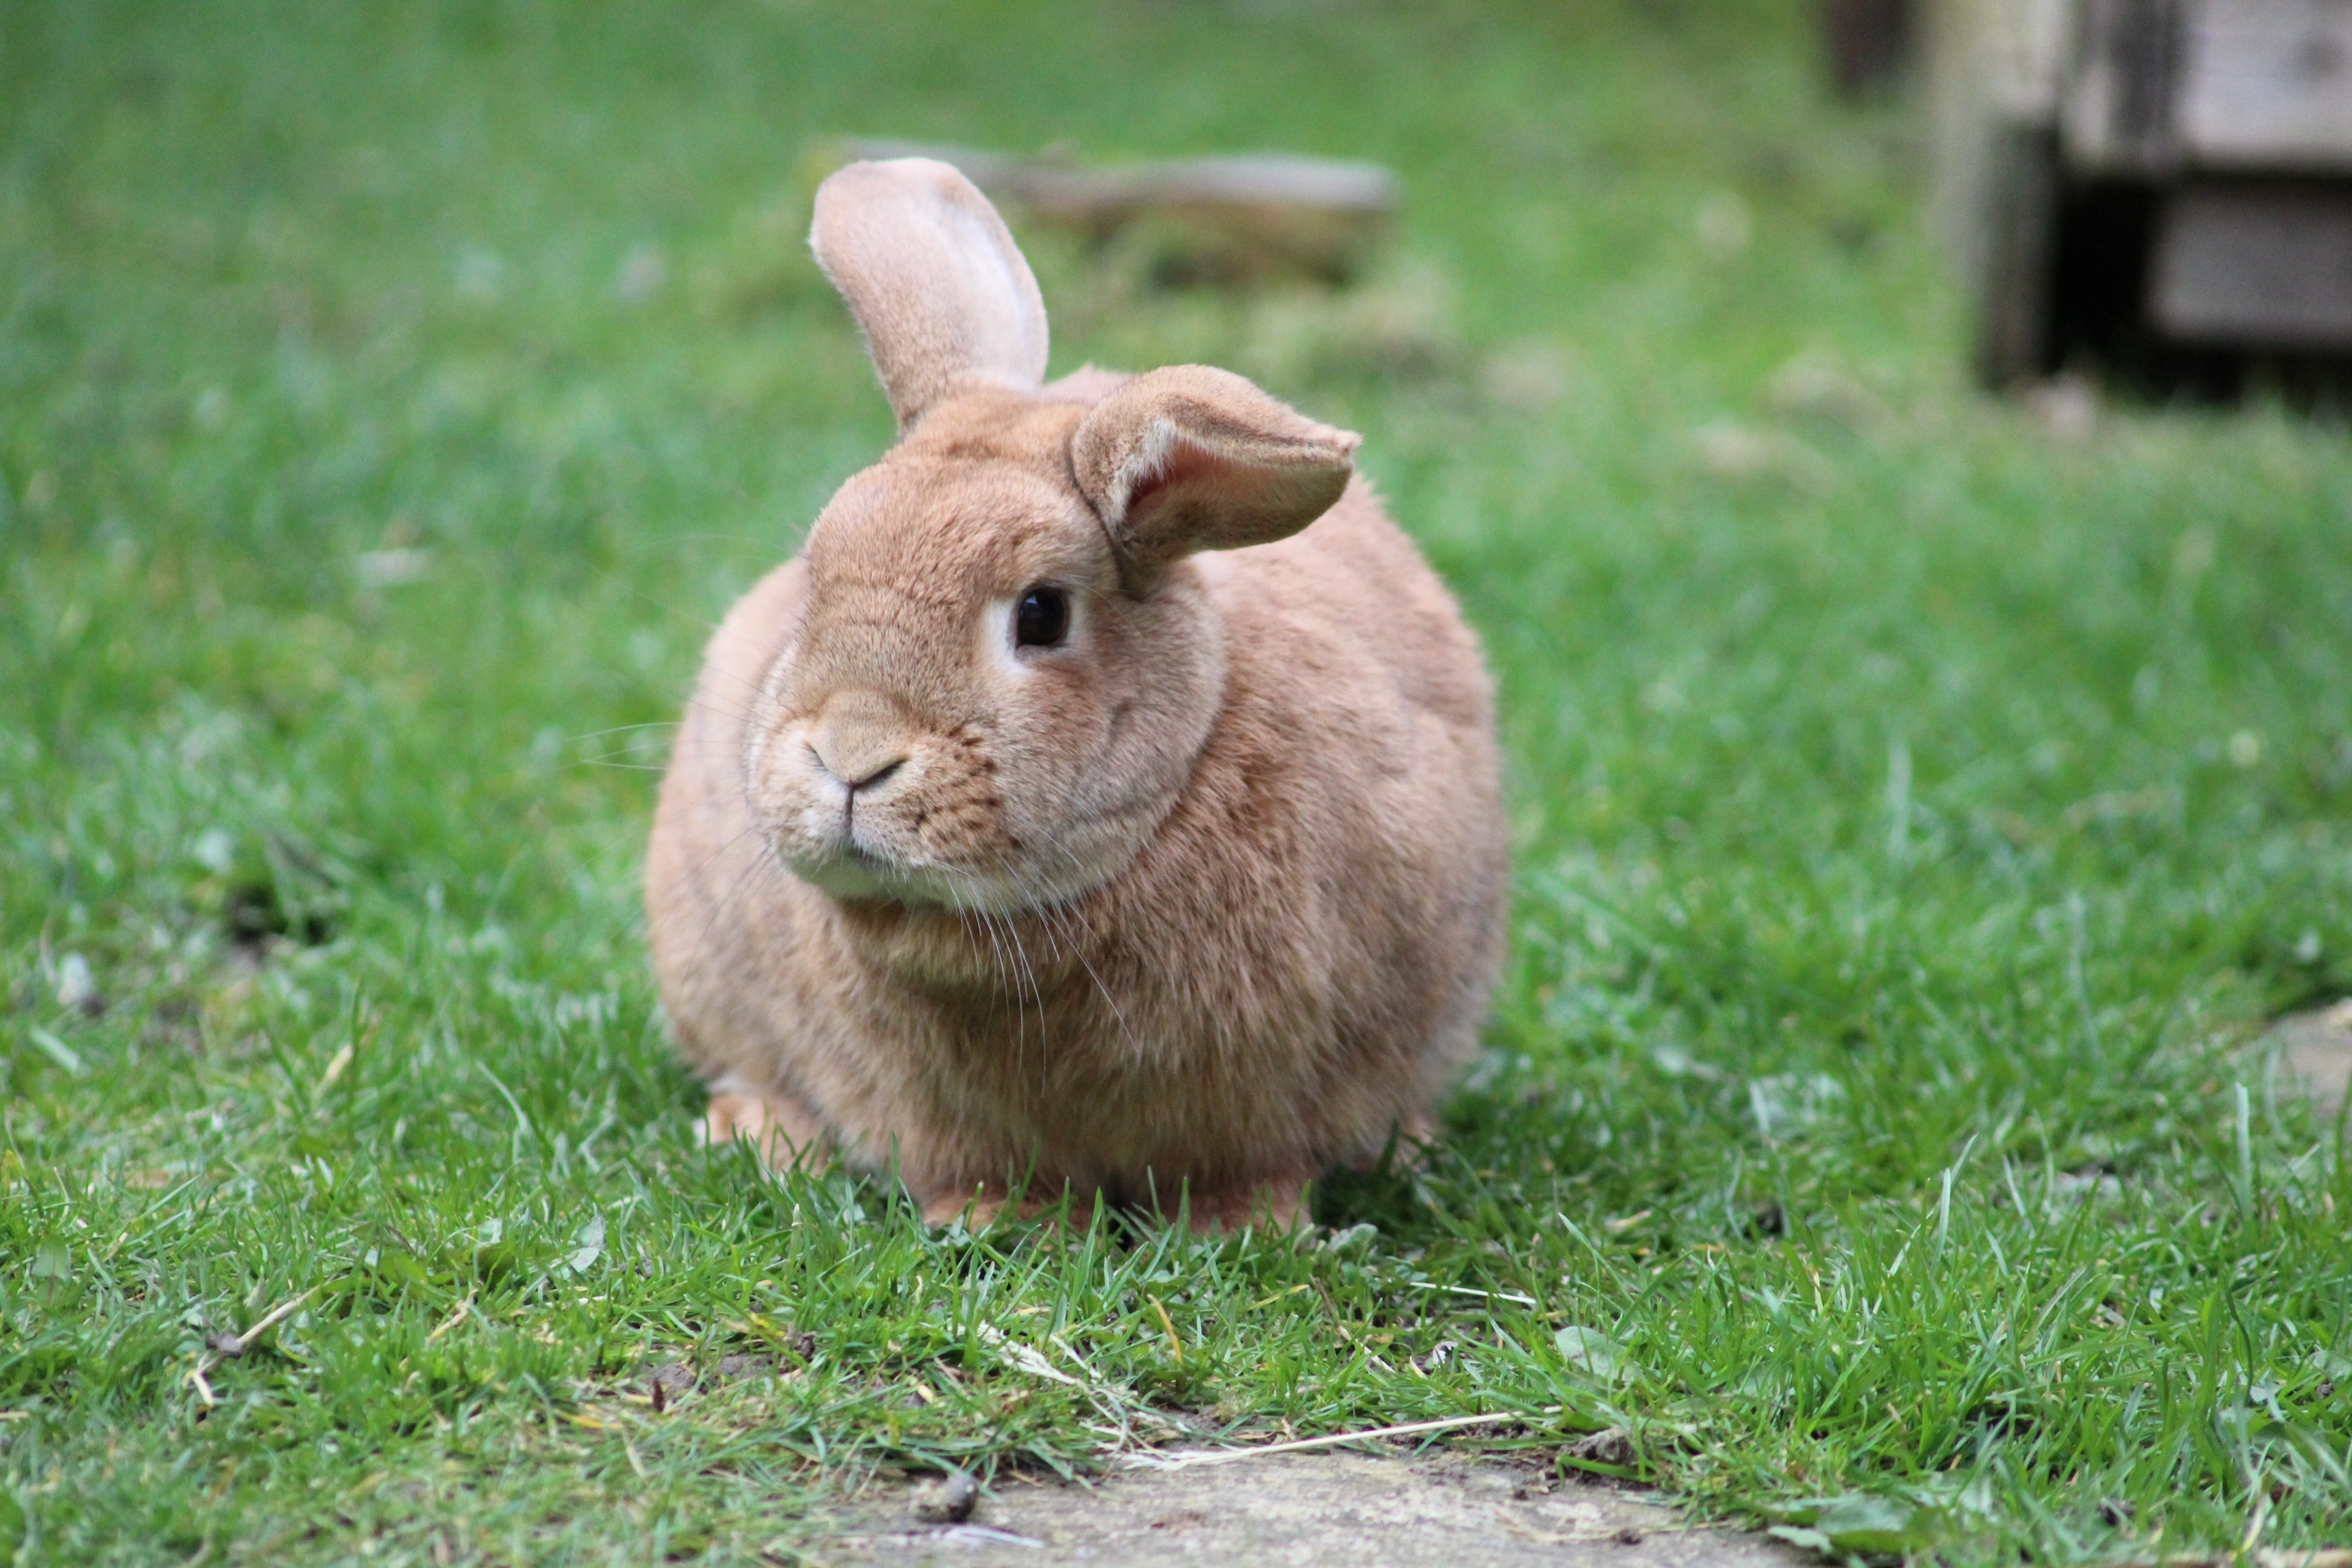
grass, animal, cute, wildlife, pet, fur, fluffy, mammal, fauna, rabbit, furry, vertebrate, easter, bunny, domestic rabbit, rabits and hares